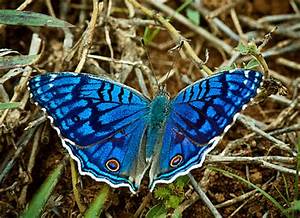
Label: butterfly